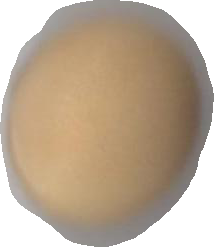
Variety: Grobogan